Homigot

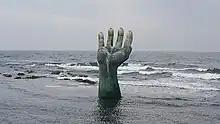
"The Hand of Coexistence", a seaside sculpture

An analysis of ground weather from 1993 to 2001 at the automatic weather station at Homigot's northern tip showed a distinct difference between summer and winter of wind speed. Starting in October, the wind speed slowly increased, reaching its peak in December and January, and gradually decreasing until July. The average wind speed of more than 5 m/s was measured from December to March, but the average wind speed was below 4 m/s from May to August. In other words, wind speeds tend to remain strong at night in winter and fall during daytime. On the other hand, the wind speed increases in the spring and summer between 3-4 p.m., and the wind speed is maintained almost constant in autumn. Therefore, it is considered that the energy generated by wind power will be concentrated in the winter night time.